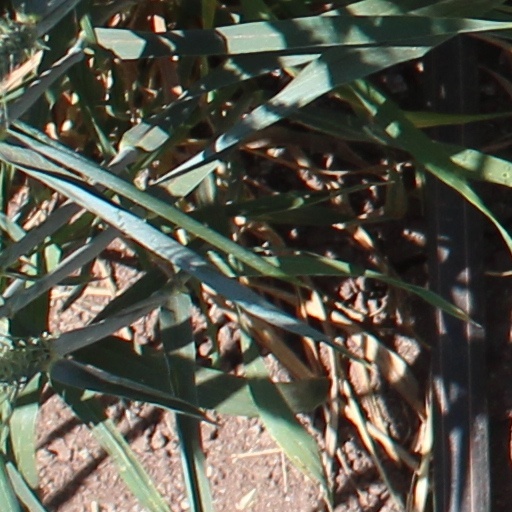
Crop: wheat